2022 National League Championship Series

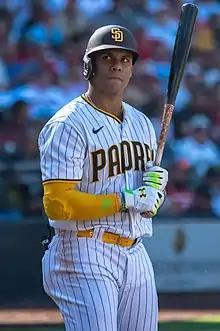
Juan Soto hit a big game-tying double in Game 2.

Philadelphia jumped on top early in Game 2, scoring four runs off of Blake Snell in the top of the second by way of a bloop single by Alec Bohm that scored Bryce Harper, a Matt Vierling double that was lost in the sun by Juan Soto, an Edmundo Sosa single, and a Kyle Schwarber grounder that was dropped by Brandon Drury, allowing Vierling to score. The Padres answered back in the bottom of the inning with home runs on back-to-back pitches from Brandon Drury and Josh Bell off of Phillies starter Aaron Nola. Nola then faced his brother Austin, who grounded out to third. In the top of the fifth, Austin singled off his brother, scoring Ha-seong Kim. Jurickson Profar then singled to advance Nola to third. The next batter, Juan Soto, doubled to right field, scoring Nola and tying the game at four. Three additional runs would score in the inning, two from a single from Drury, and one from a single from Bell to put the Padres up 7–4. In the seventh inning, Manny Machado homered off Philadelphia's David Robertson, increasing the Padres' lead to four. A first-pitch homer from Rhys Hoskins in the top of the eighth that cut down San Diego's lead to three would be the final run of the game, as Josh Hader earned the save in San Diego's first win in an NLCS game since 1998.